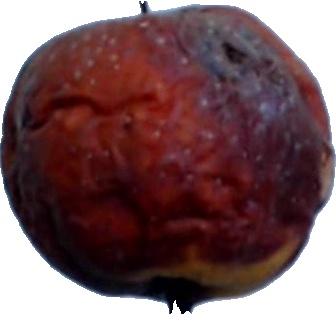
Label: apple_rotten_1